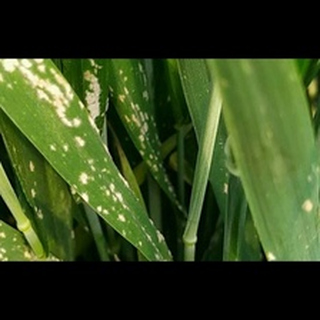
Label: wheat_mildew